Ernie Pyle

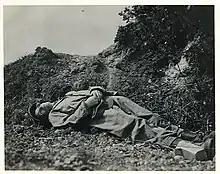
Ernie Pyle shortly after being killed on Iejima, April 18, 1945

Pyle volunteered to go to London in December 1940 to cover the Battle of Britain. He witnessed the German firebombing of the city and reported on the growing conflict in Europe. His recollections of his experiences from this period were published in his book, "Ernie Pyle in England" (1941). After returning to the United States in March 1941 and taking a three-month leave of absence from work to care for his wife, Pyle made a second trip to Great Britain in June 1942, when he accepted an assignment to become a war correspondent for Scripps-Howard newspapers. Pyle's wartime columns usually described the war from the common man's perspective as he rotated among the various branches of the U.S. military and reported from the front lines. Pyle joined American troops in North Africa and Europe (1942–44), and the Asiatic-Pacific Theater (1945). Collections of Pyle's newspaper columns from the campaigns he covered in the European theater are included in "Here is Your War" (1943) and "Brave Men" (1944).